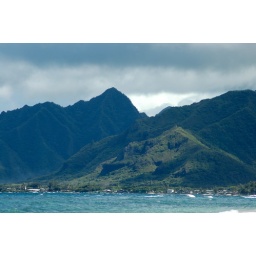
Taken during a walk along the shore at the beach house in Laie, HI. (02 Sept. 2010.)